Chabahar

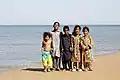
Tis beach and port

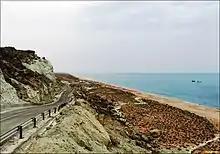
Along the shore sea

India is helping develop the Chabahar Port, which will give it access to the oil and gas resources in Iran and the Central Asian states. By doing so, India hopes to compete with the Chinese, who are building Gwadar Port on the other side of the border in Pakistan's Balochistan Province. In 2014, Indian government sanctioned an initial amount US$85 million for the development of Chabahar port. By 2016, as sanctions against Iran were being lifted after the nuclear deal, Indian investment plans had risen to US$500 million.